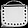
Label: Bag